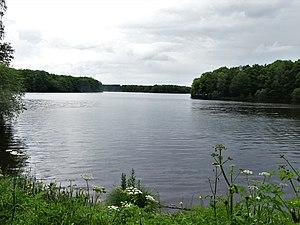
L'étang de la Ramade vu depuis la route départementale 30, Flayat, Creuse, France.
Flayat est une commune française située dans le département de la Creuse, en région Nouvelle-Aquitaine.
Le Chavanon est une rivière française du Massif central, affluent en rive droite de la Dordogne.